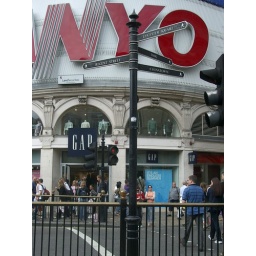
road sign in London city centre